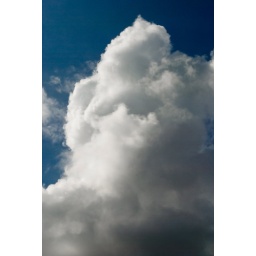
Beautiful cumulus clouds against an unbelievably blue sky take the shape of an angel, hands folded in prayer.